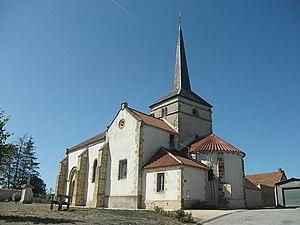
Église Saint-Martin de Vernusse, Allier, Auvergne-Rhône-Alpes, France. [18987]
Vernusse est une commune française, située dans le département de l'Allier en région Auvergne-Rhône-Alpes.